Music of Australia

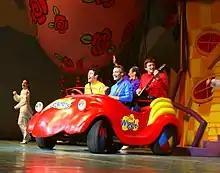
The Wiggles' lineup in 2007, riding in the Big Red Car during a concert

Children's music in Australia developed gradually over the latter half of the 20th century. Some of the most recognised performers in that period were those associated with the long-running Australian Broadcasting Corporation series "Play School", including veteran actor-musician Don Spencer and actor and singer Noni Hazlehurst. Children's music remained a relatively small segment of the Australian music industry until the emergence of groundbreaking children's group the Wiggles in the late 1990s. The multi-award-winning four-piece group rapidly gained international popularity in the early 2000s and by the end of the decade they had become one of the most popular children's groups in the world. The Wiggles now boasts a huge fanbase in many regions including Australasia, Britain, Asia, and the Americas.